Battle of Piva Forks

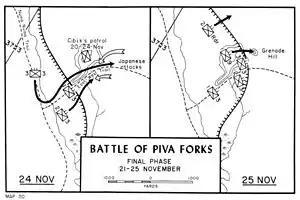
Final phase of the battle

At 08:35 on 24 November, the seven battalions of the artillery group opened fire on the Japanese positions in front of the 3rd Marine Regiment. The roar of the cannon fire and the sharp blasts of the explosions in the jungle ahead merged into a near-deafening thunder for more than 20 minutes, with more than 5,600 shells from 75 mm and 105 mm howitzers fired at the Japanese positions. Smoke shells were also fired into the hills east of the Torokina River to reduce the ability of the Japanese to observe the Marine positions.